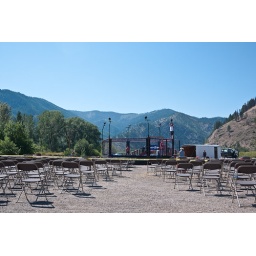
Backwoods cage fighting in the Rocky Mountains. The nearby bar has a sign on the door with the words 'No Wimps'.